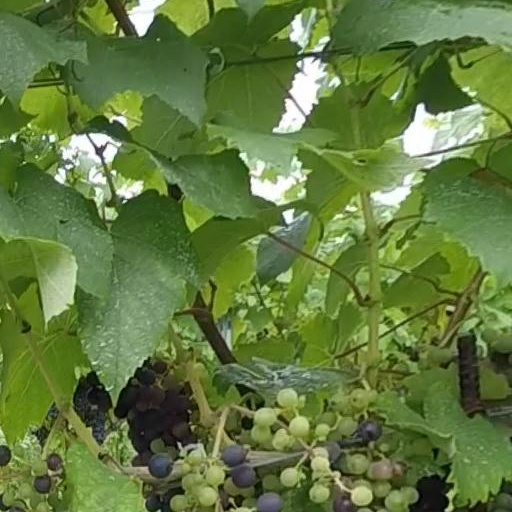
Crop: grape